Canadian Pacific Railway Lake and River Service

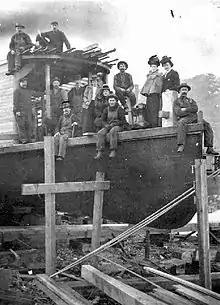
Steamboat York being assembled from prefabricated parts, at Okanagan Landing, BC, in 1901

The Canadian Pacific River Lake and River Service, also known as the British Columbia Lake and River Service, was a division of Canadian Pacific Railway (CPR) which began operating passenger and cargo shipping routes along British Columbia's inland waters during the late 19th century.